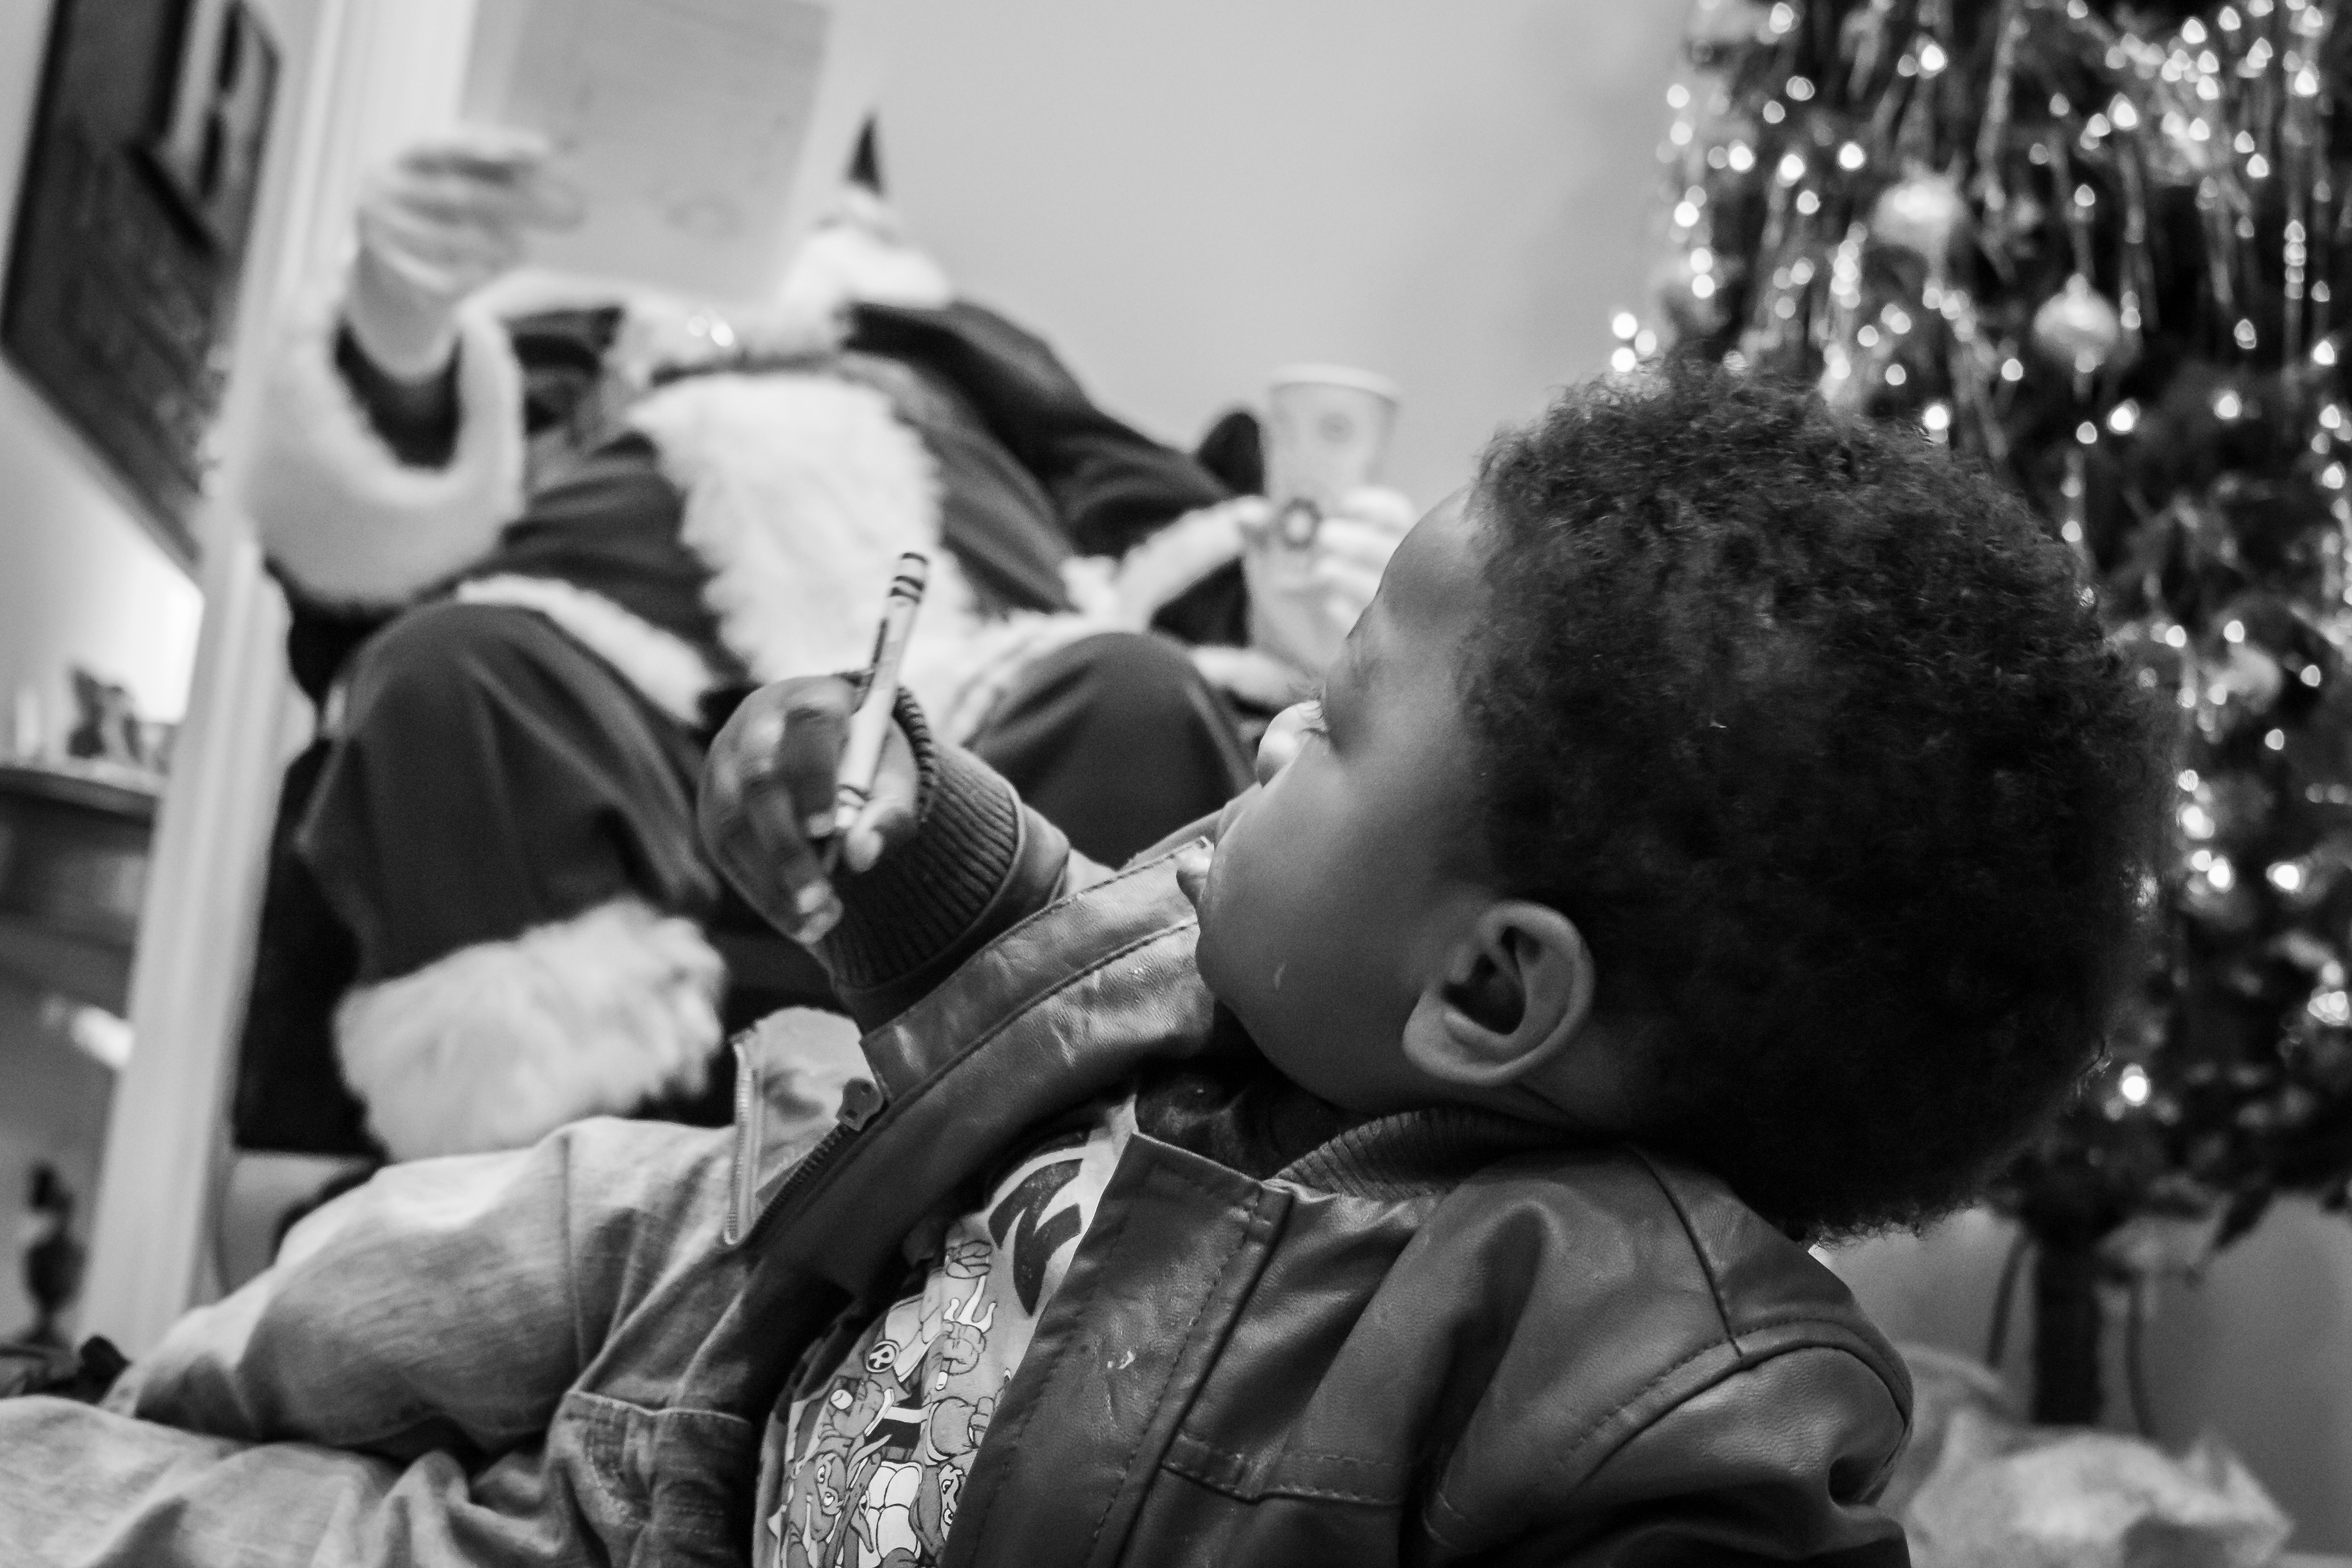
man, person, black and white, people, crowd, male, child, black, monochrome, photograph, interaction, monochrome photography